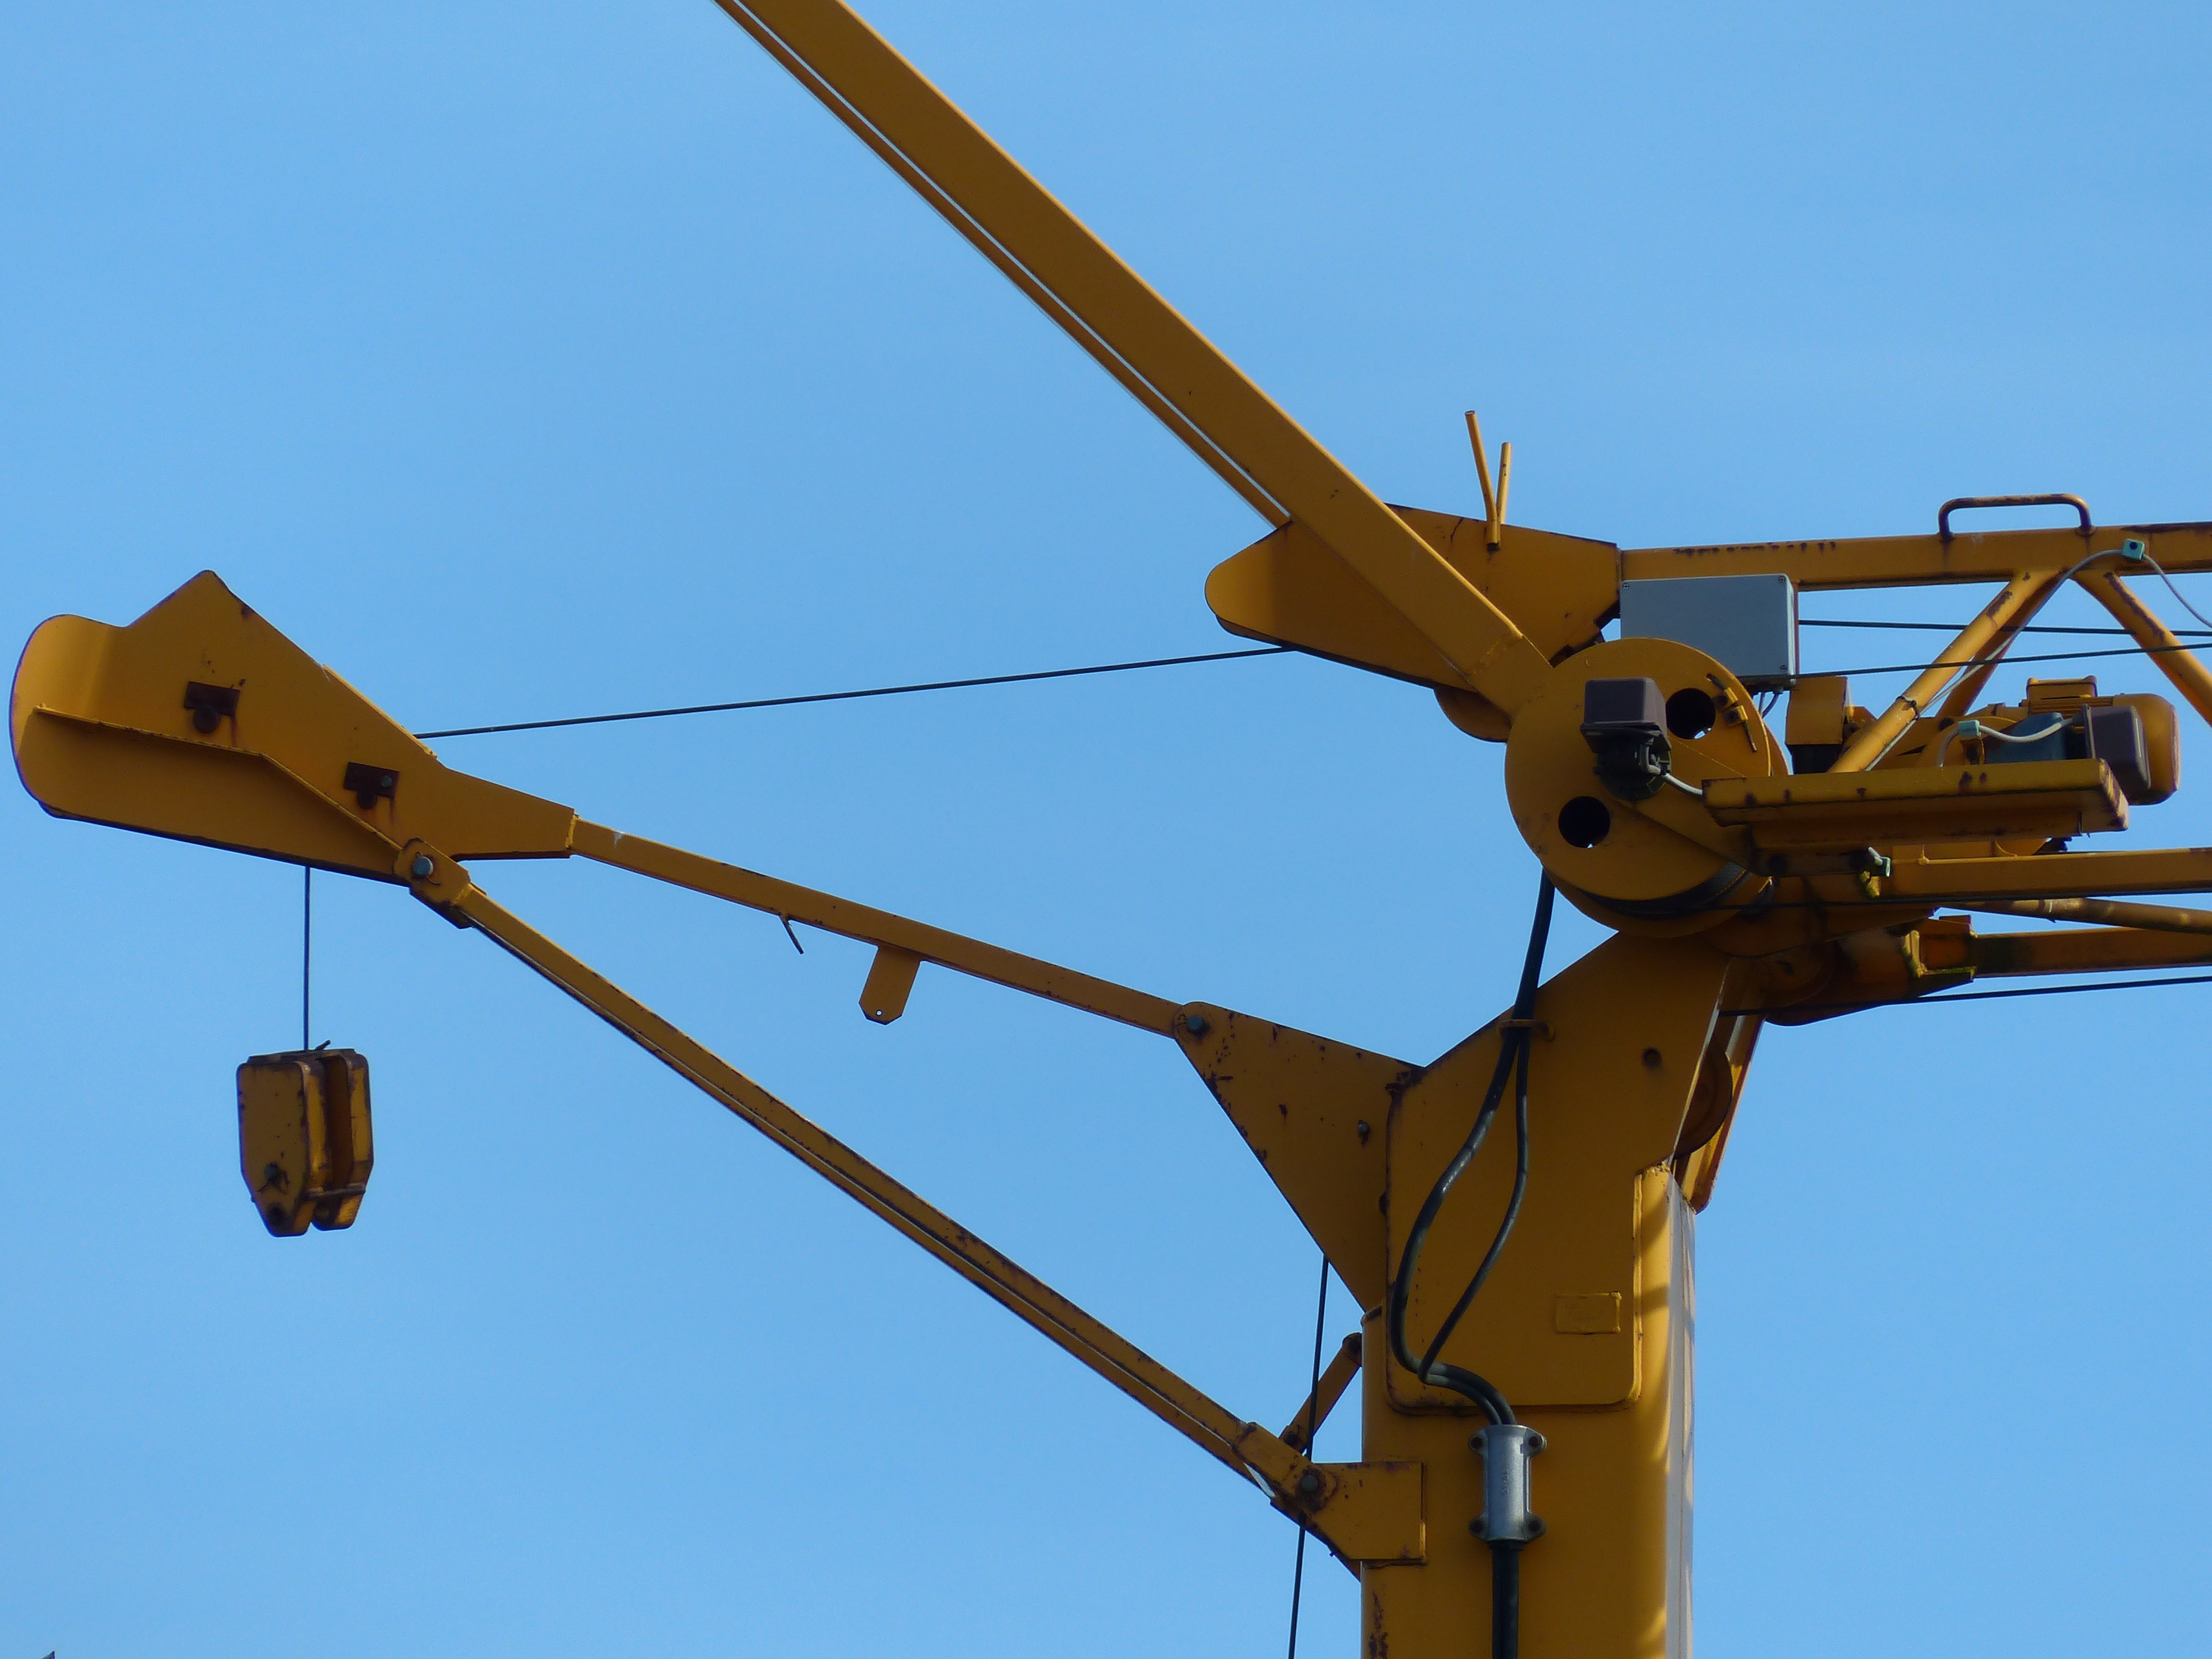
sky, technology, windmill, wind, mast, machine, wind turbine, street light, electricity, lighting, crane, baukran, hydraulic, role, atmosphere of earth, overhead power line